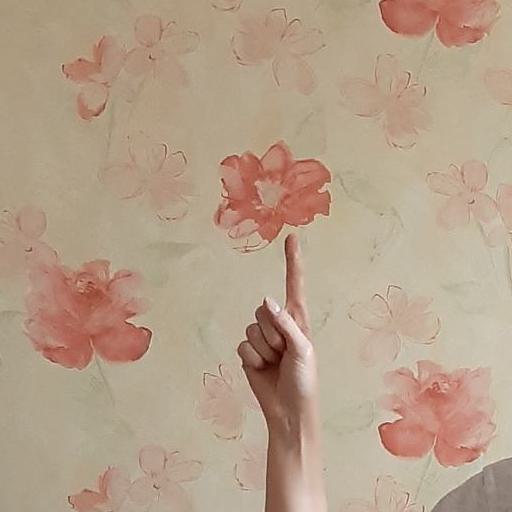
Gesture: one